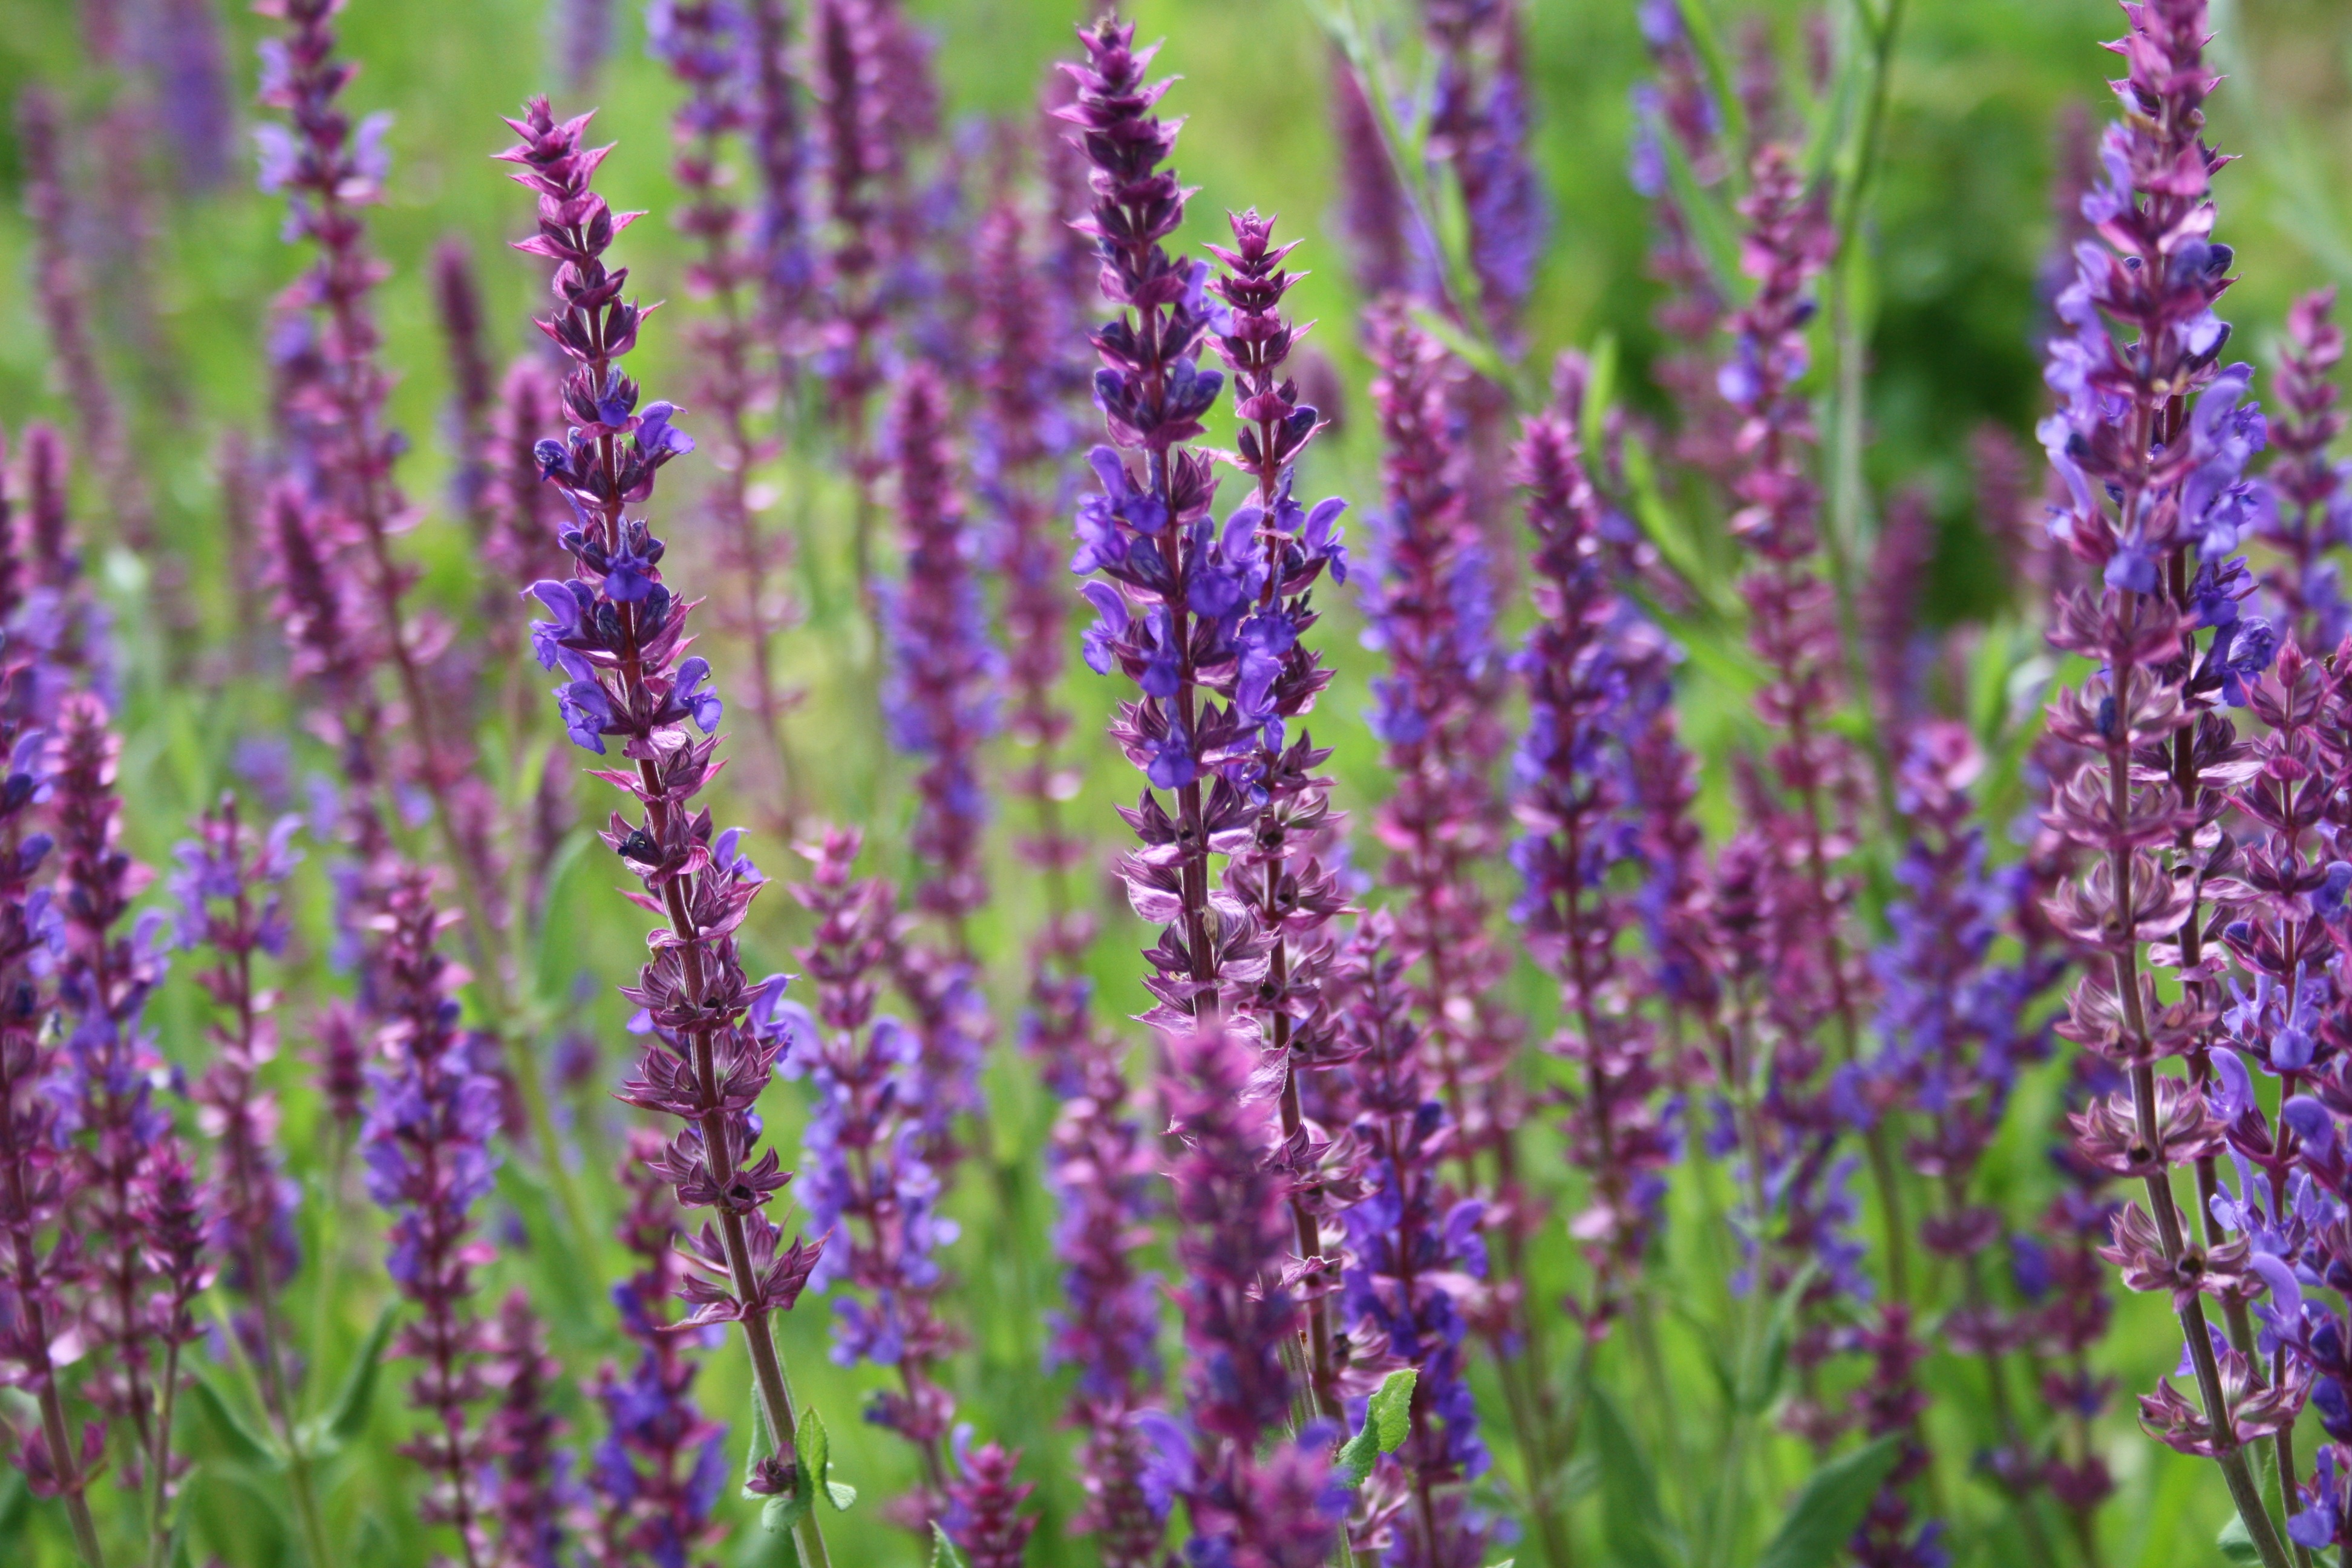
nature, plant, meadow, flower, spring, herb, flora, lavender, wildflower, flowers, violet, flowering plant, common sage, annual plant, grass family, land plant, english lavender, french lavender, hyssopus, loosestrife and pomegranate family, lavandula dentata